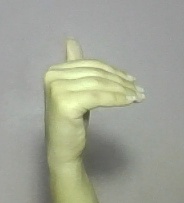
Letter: khaa